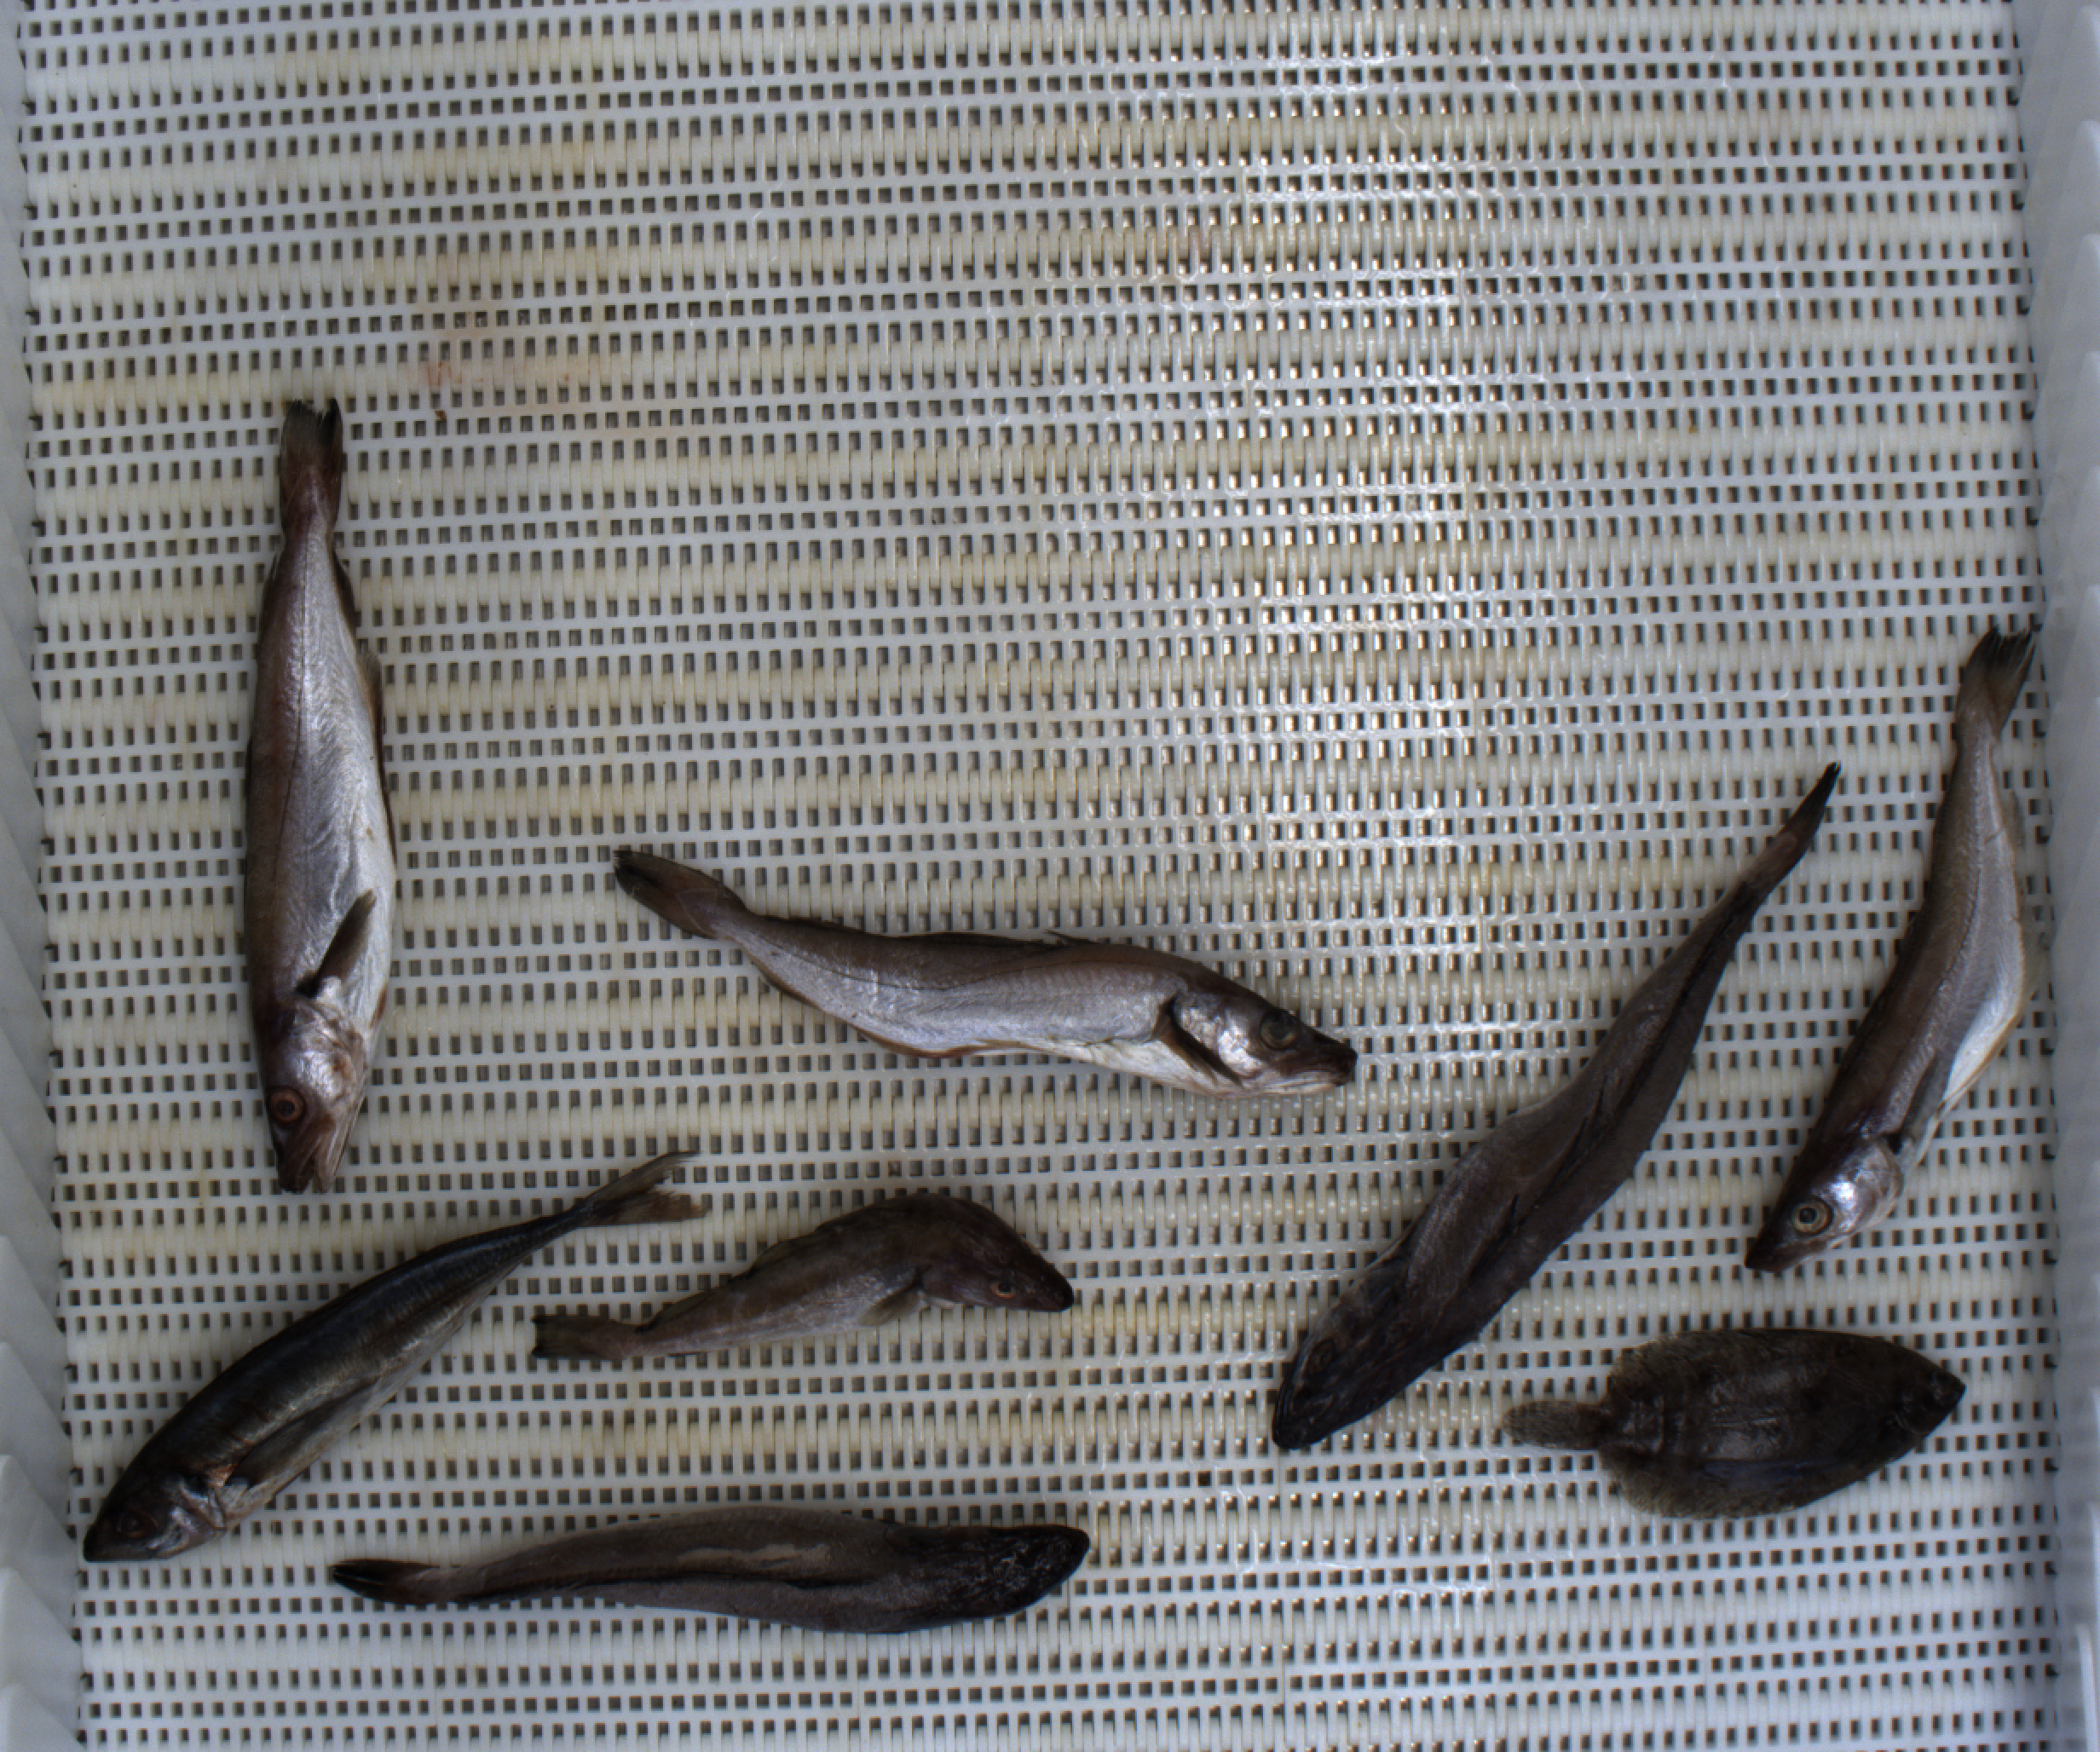
Total fish: 8
Cod: 1
Haddock: 0
Whiting: 3
Hake: 2
Horse mackerel: 1
Saithe: 0
Other: 1